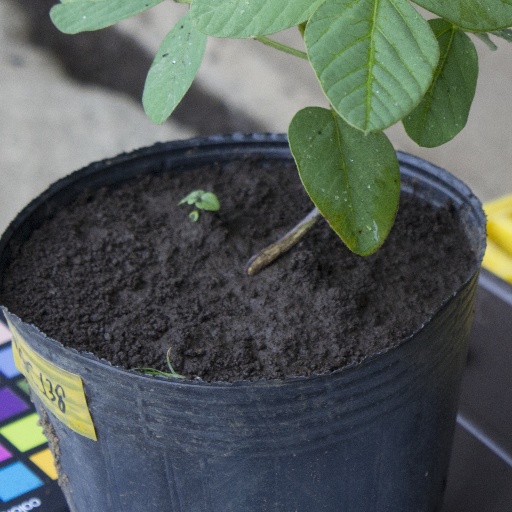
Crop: soybean